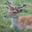
Label: deer